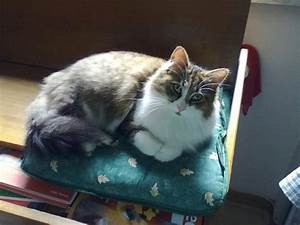
Label: cat